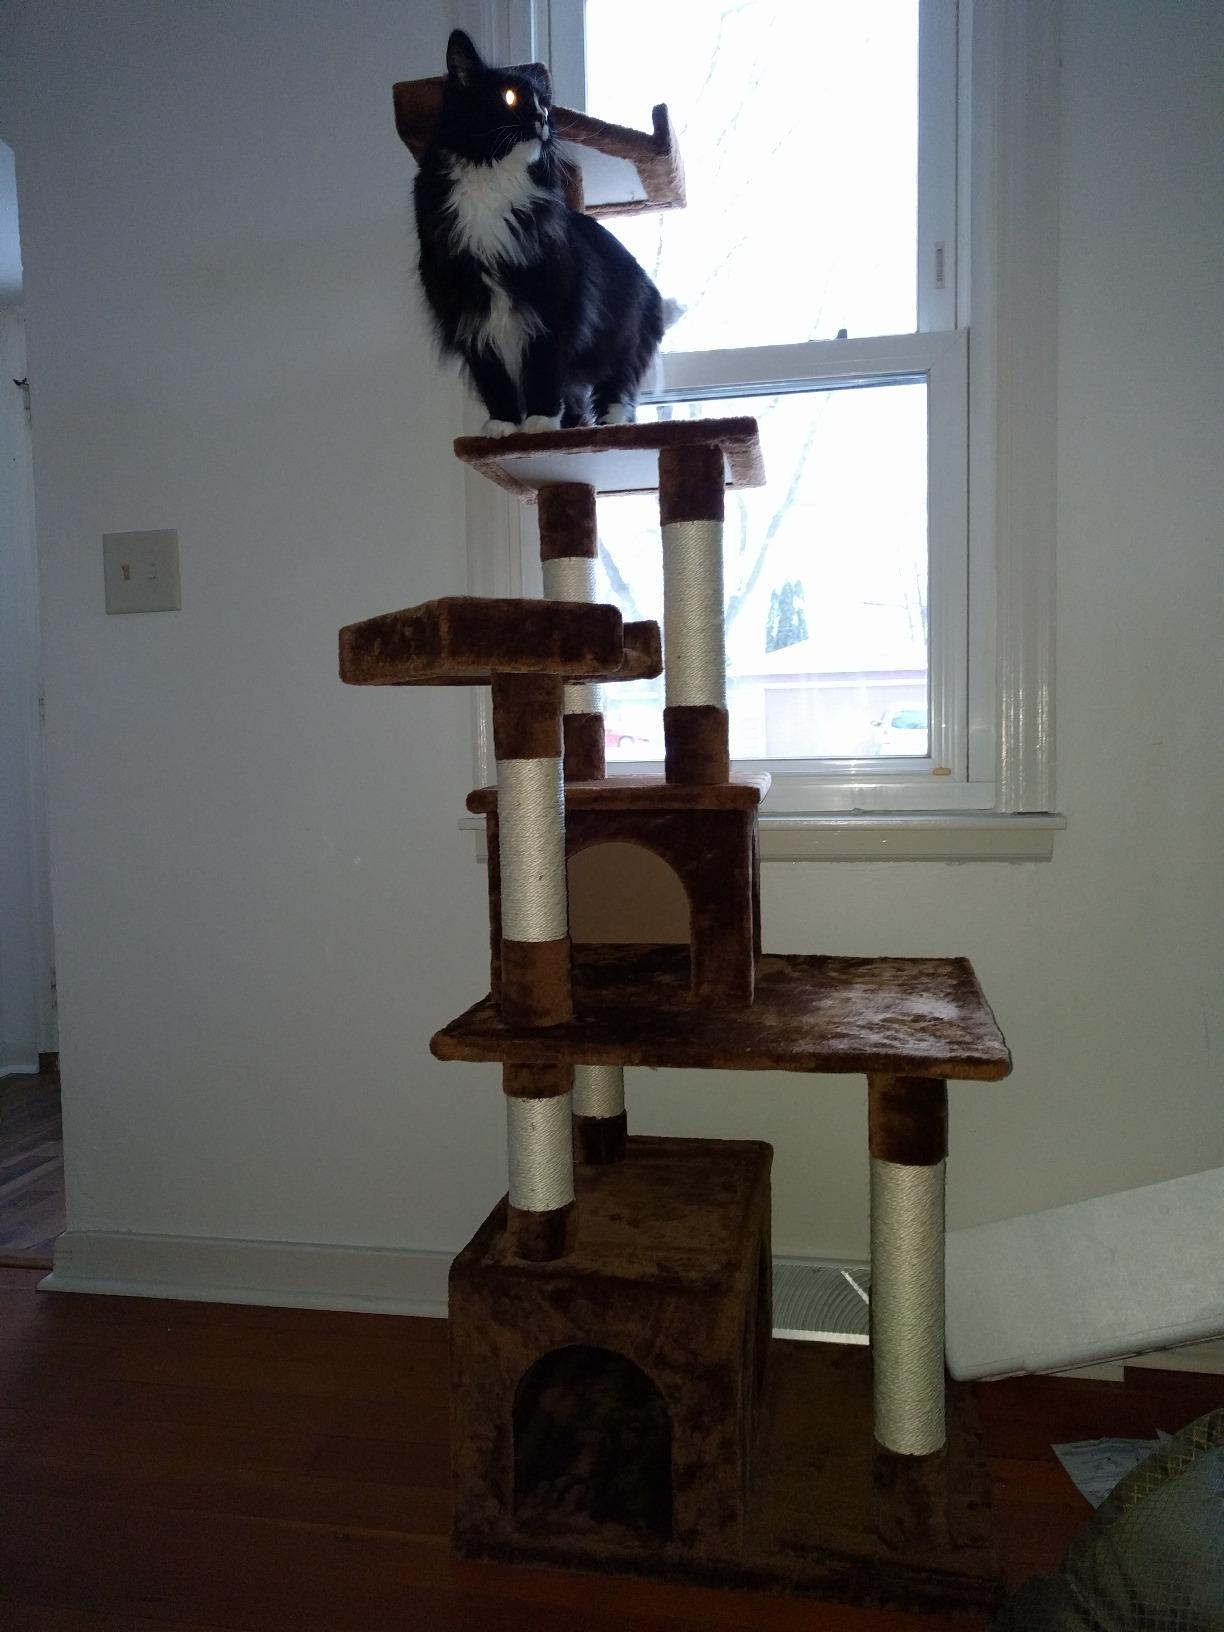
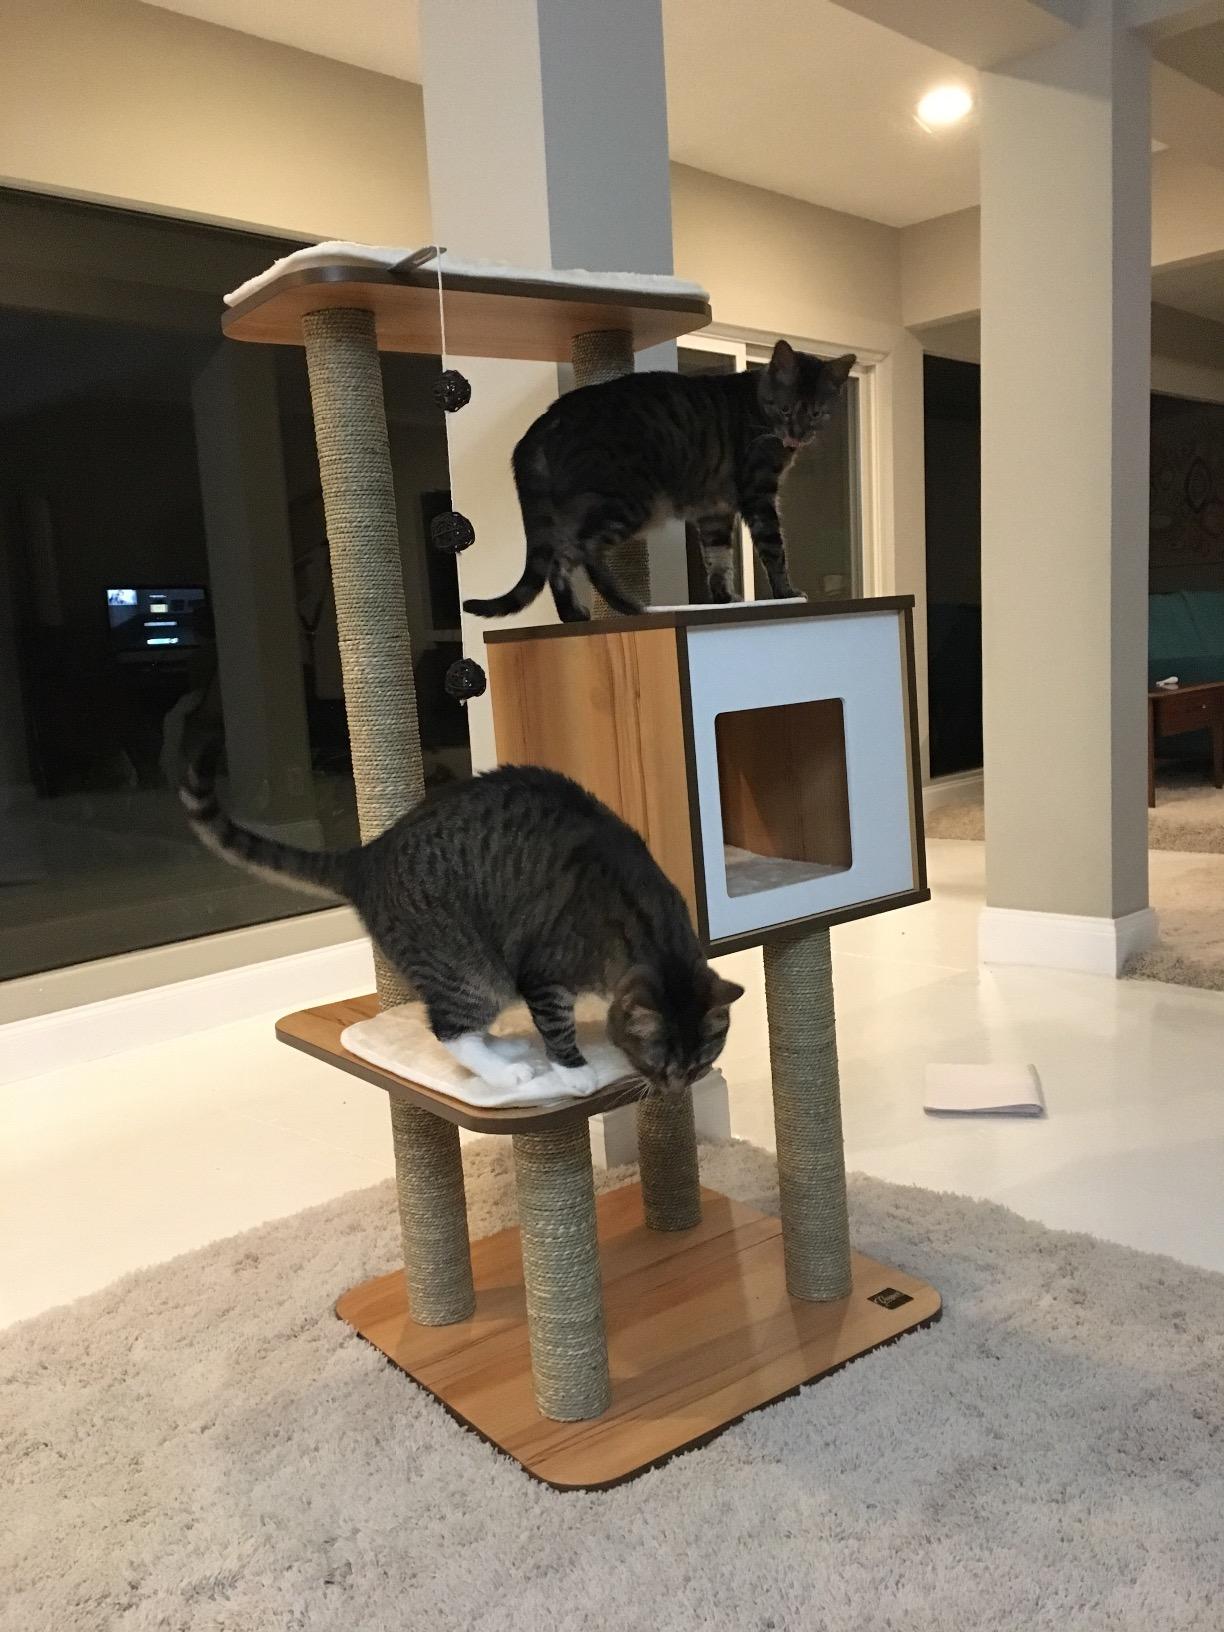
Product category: items_cat tree
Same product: no